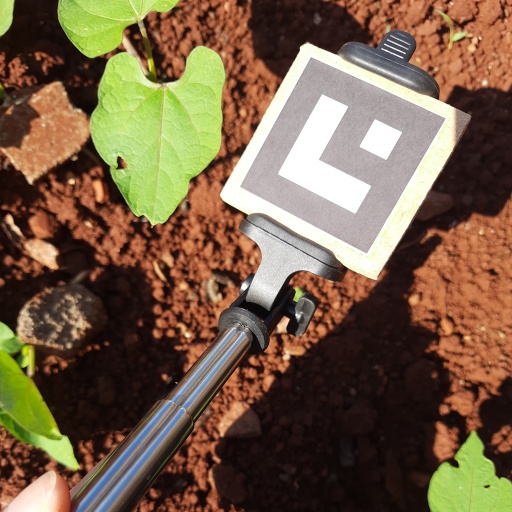
Observations: flat surface, eating holes in the center, under sunlight